Inez De Florio-Hansen

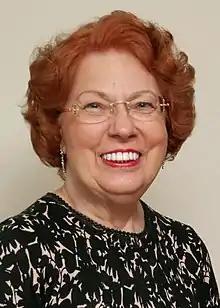
Inez De Florio-Hansen (2021)

Inez De Florio (born 1943) is a German applied linguist and educational psychologist whose work focuses on science-oriented teaching and learning with particular reference to multilingualism and intercultural competence. She is a proponent of (qualitative and quantitative) empirical research. Above all, her critical view of evidence-based education leads her to a particular focus on individual aspects of teachers, learners and their learning contexts.